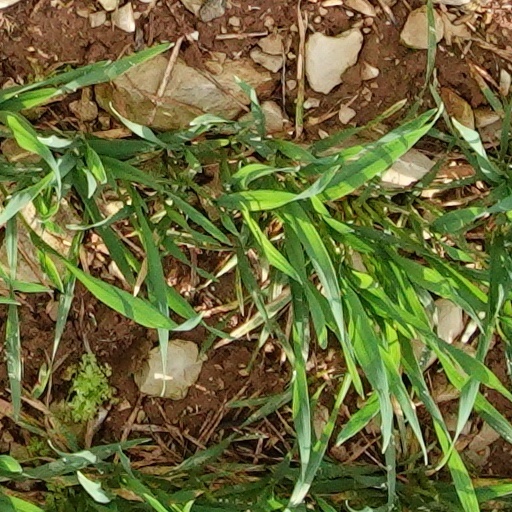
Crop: wheat